The Violin

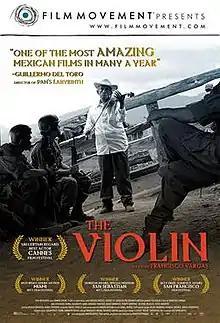
Film poster

The Violin is a 2005 Mexican drama film directed by Francisco Vargas. It was screened in the Un Certain Regard section at the 2006 Cannes Film Festival.